39P/Oterma

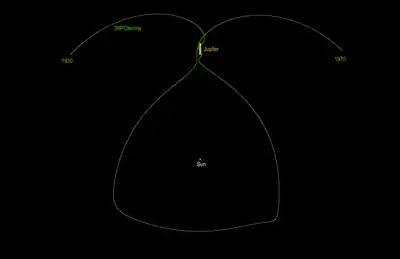
Transition of 39P/Oterma's orbit into a quasi-Hilda orbit and out of it again, displayed in a reference frame co-rotating with Jupiter (yellow streak). The phases of temporary satellite capture can be clearly seen

This led again to a transformation of the comet's orbit to an inactive centaur orbit with semi-major axis 7.2 AU, eccentricity 0.24, aphelion distance 9.0 AU, and perihelion distance 5.5 AU. The period of revolution became increased to 19.5 years. This is the current situation since the 1983 perihelion passage.